Judith Mason

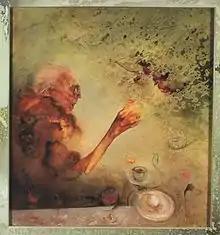
"Self-portrait at 90"

Major retrospective: Judith Mason 'A Prospect of Icons' Standard Bank Gallery 2 – – 6 October December 2008 and Sasol Art Museum, University of Stellenbosch 14 January to March 2009. Catalogue published in conjunction with the exhibition.